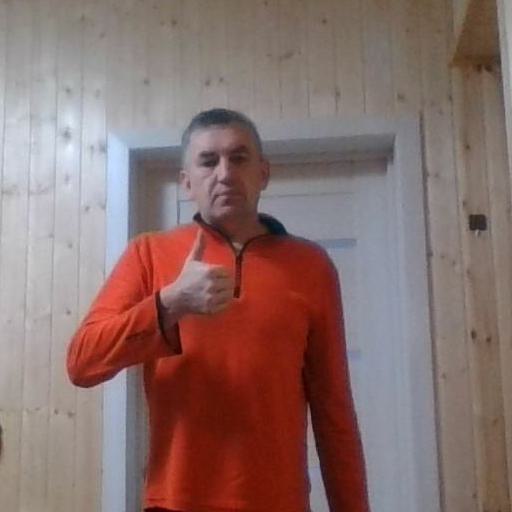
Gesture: like